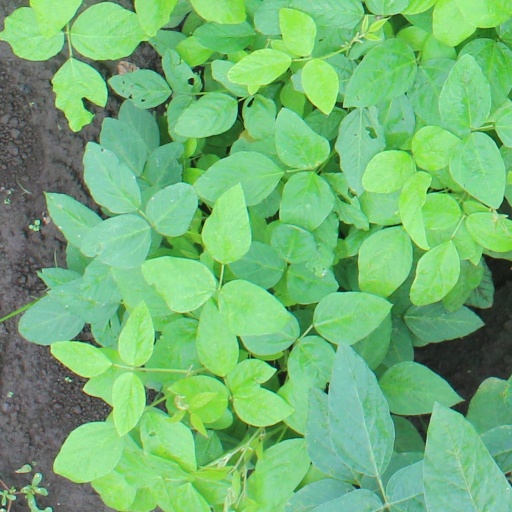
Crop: soybean